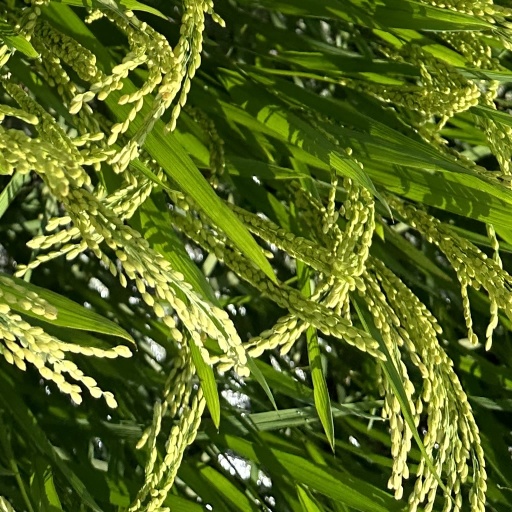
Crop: rice